Jeopardy! The Greatest of All Time

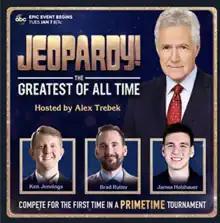
Promotional poster

Jeopardy! The Greatest of All Time was a special tournament limited-run series of the game show "Jeopardy!" that took place in January 2020. The tournament was produced for ABC and aired on the network in prime time. This was the second time a "Jeopardy!" competition aired on network television (regular shows air in syndication); the first occurred in 1990 when the special tournament series "Super Jeopardy!" was carried by ABC. This was the last major "Jeopardy! " tournament Alex Trebek hosted.